Silvia Barbescu

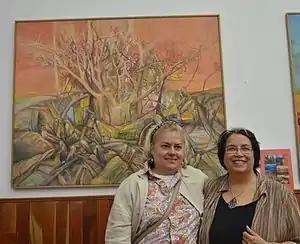
Barbescu (left) with Lilia Cardenas at the Mujeres en el Arte exhibit at the Casa de Coahuila in Mexico City

Silvia Barbescu (born 1961) is a Romanian multi-disciplinary artist who has been developing her career in Mexico since 2000, after being invited to the country by the Mexican government. Preferring to work with mixed media and mixed techniques, with images based on nature, her work has been recognized by various awards as well as membership in the Salón de la Plástica Mexicana and the Sistema Nacional de Creadores de Arte in Mexico.